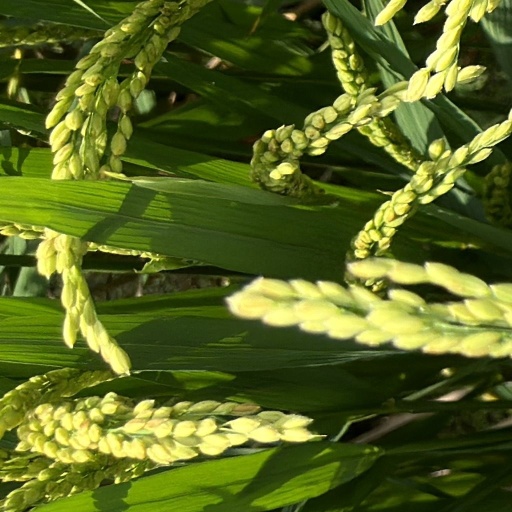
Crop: rice